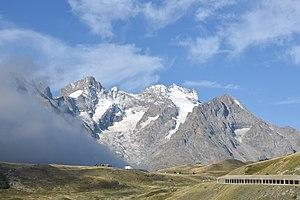
La route nationale 91, ou RN 91, était une route nationale française reliant Grenoble à Briançon. La route est entièrement déclassée en départementale et renommée RD 1091.
Le col du Lautaret est un col des Alpes françaises situé dans le département des Hautes-Alpes, en région Provence-Alpes-Côte d'Azur, à une altitude de 2 057 m.